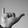
ASL letter: Y